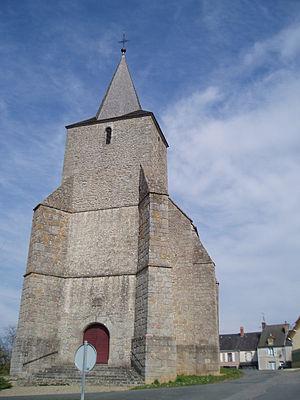
église d'Azerables, Creuse, France
Azerables est une commune française située dans le département de la Creuse, en région Nouvelle-Aquitaine.
L'église Saint-Georges est une église située à Azerables, dans le département français de la Creuse en France. Construite au XIIᵉ siècle, elle est classée au titre des monuments historiques en 1941.